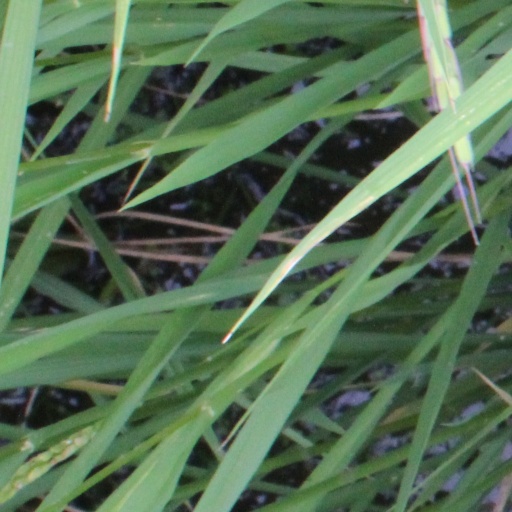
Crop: rice